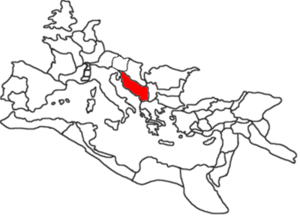
Dalmatien / Historie / Antikken
Provinsen Dalmatia i Romerriget
Dalmatien er en del af Kroatien og omfatter Kroatiens kyststrækning med tilhørende øer ved Adriaterhavet. Areal udgør 12.732 km².